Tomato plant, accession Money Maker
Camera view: tilt-top (135 deg); turntable rotation: 60 degrees
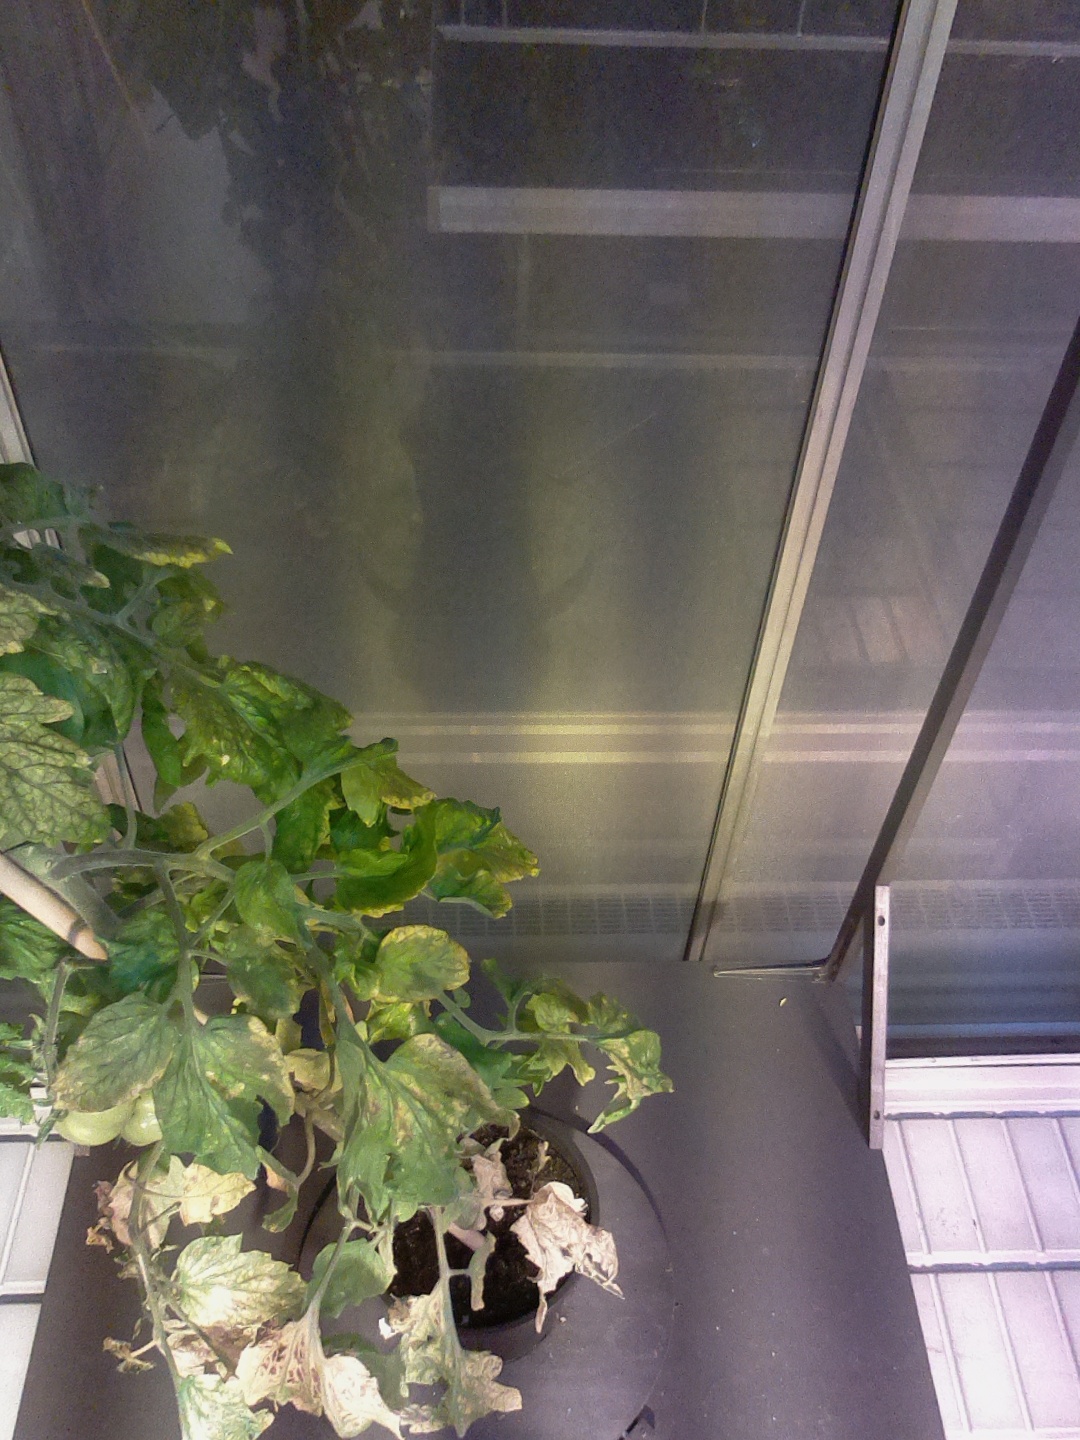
BBCH growth stage 78: 80% -90% of final fruit size